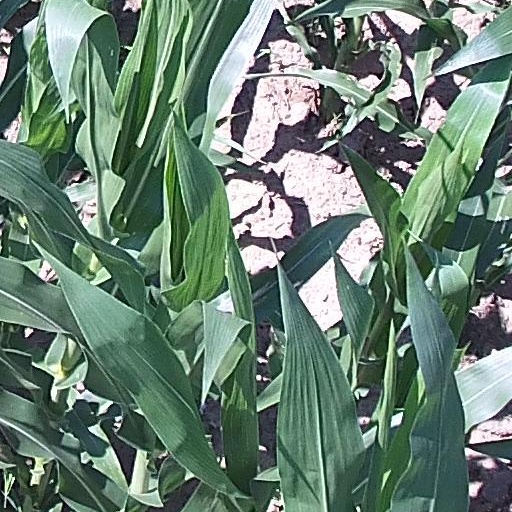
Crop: maize; corn